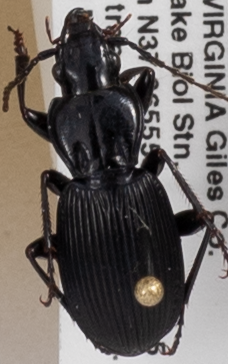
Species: Pterostichus lachrymosus
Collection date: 2018-09-11
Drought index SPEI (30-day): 0.396
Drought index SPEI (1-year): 0.828
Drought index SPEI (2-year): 0.988